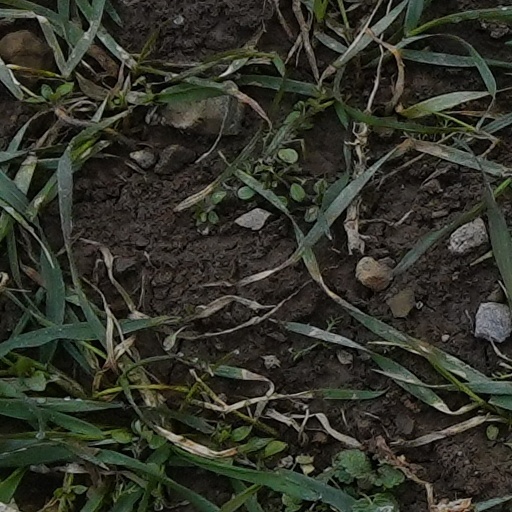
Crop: wheat